List of Saint Seiya Omega characters

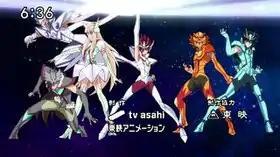
The main cast of "Saint Seiya Omega" as appearing in the opening sequence. Left to right: Eden (background), Haruto, Yuna, Koga, Souma and Ryuhou.

The following article comprises a list of the characters appearing in the anime "Saint Seiya Omega", a spinoff of Masami Kurumada's manga and anime "Saint Seiya".